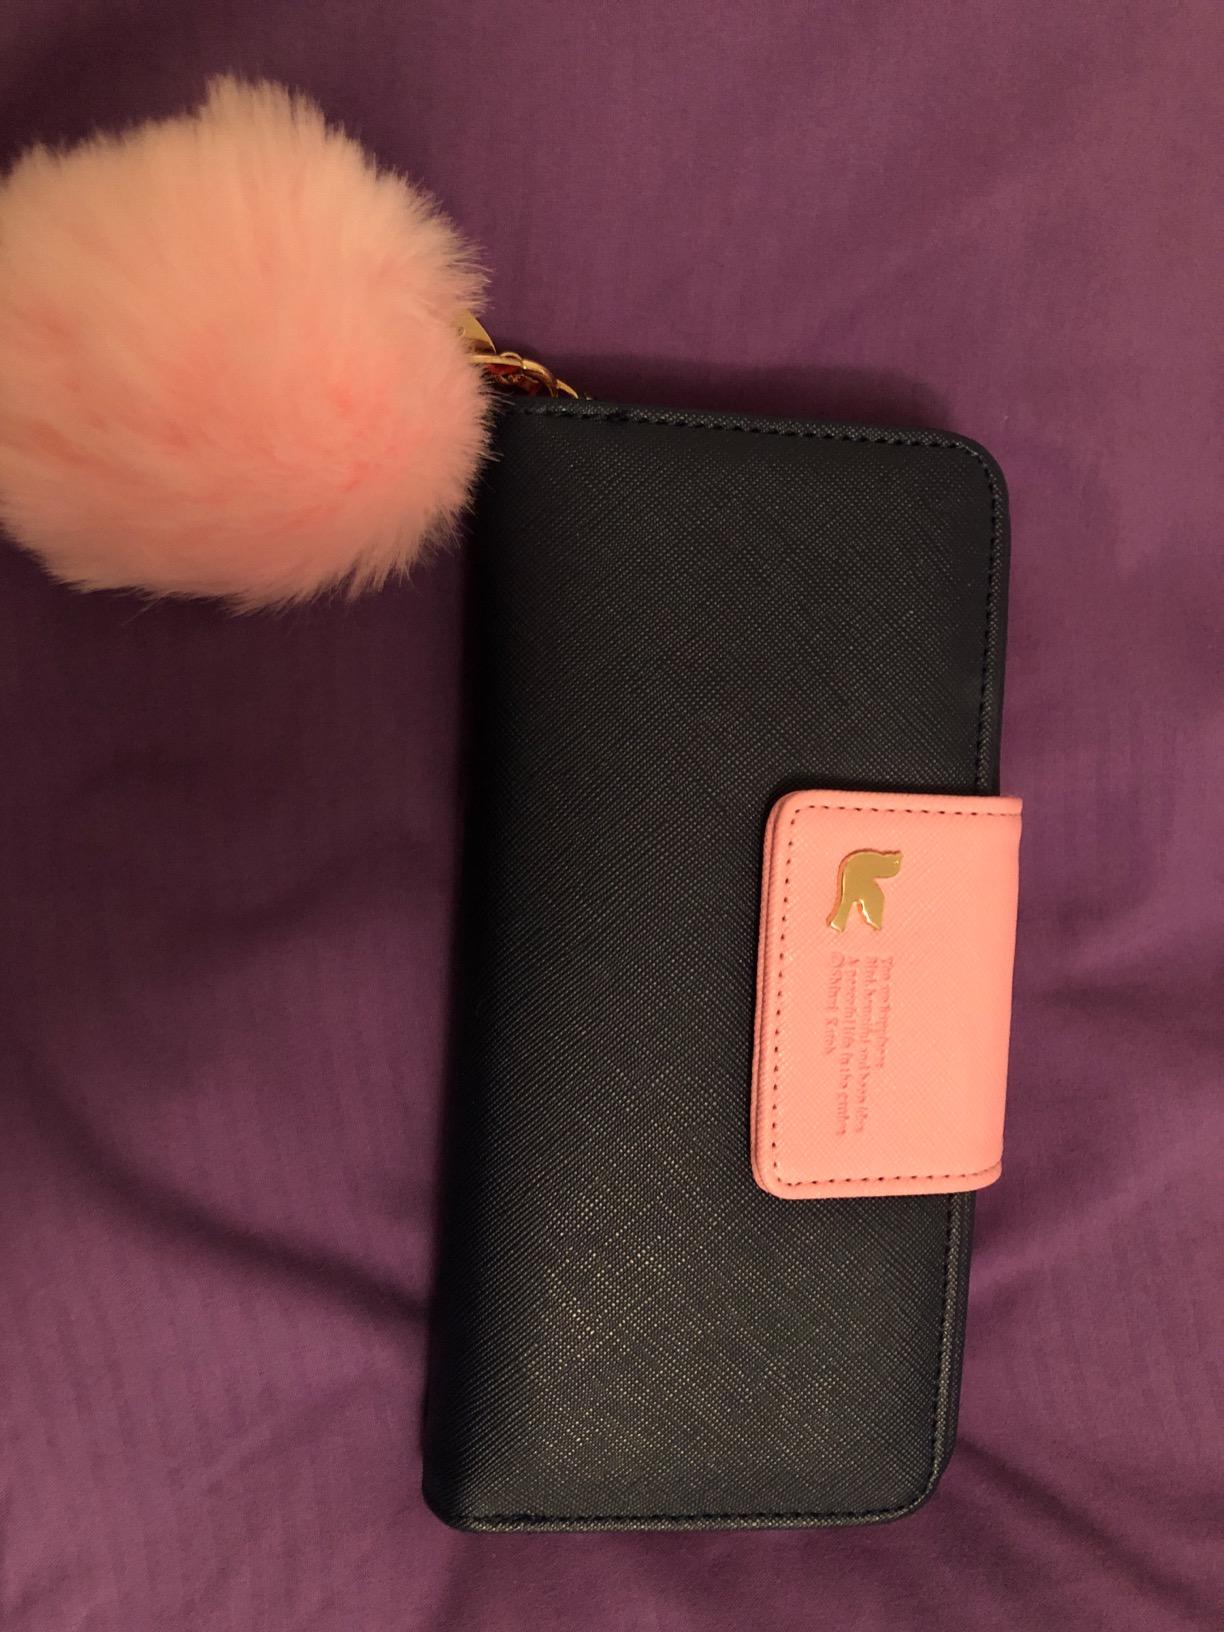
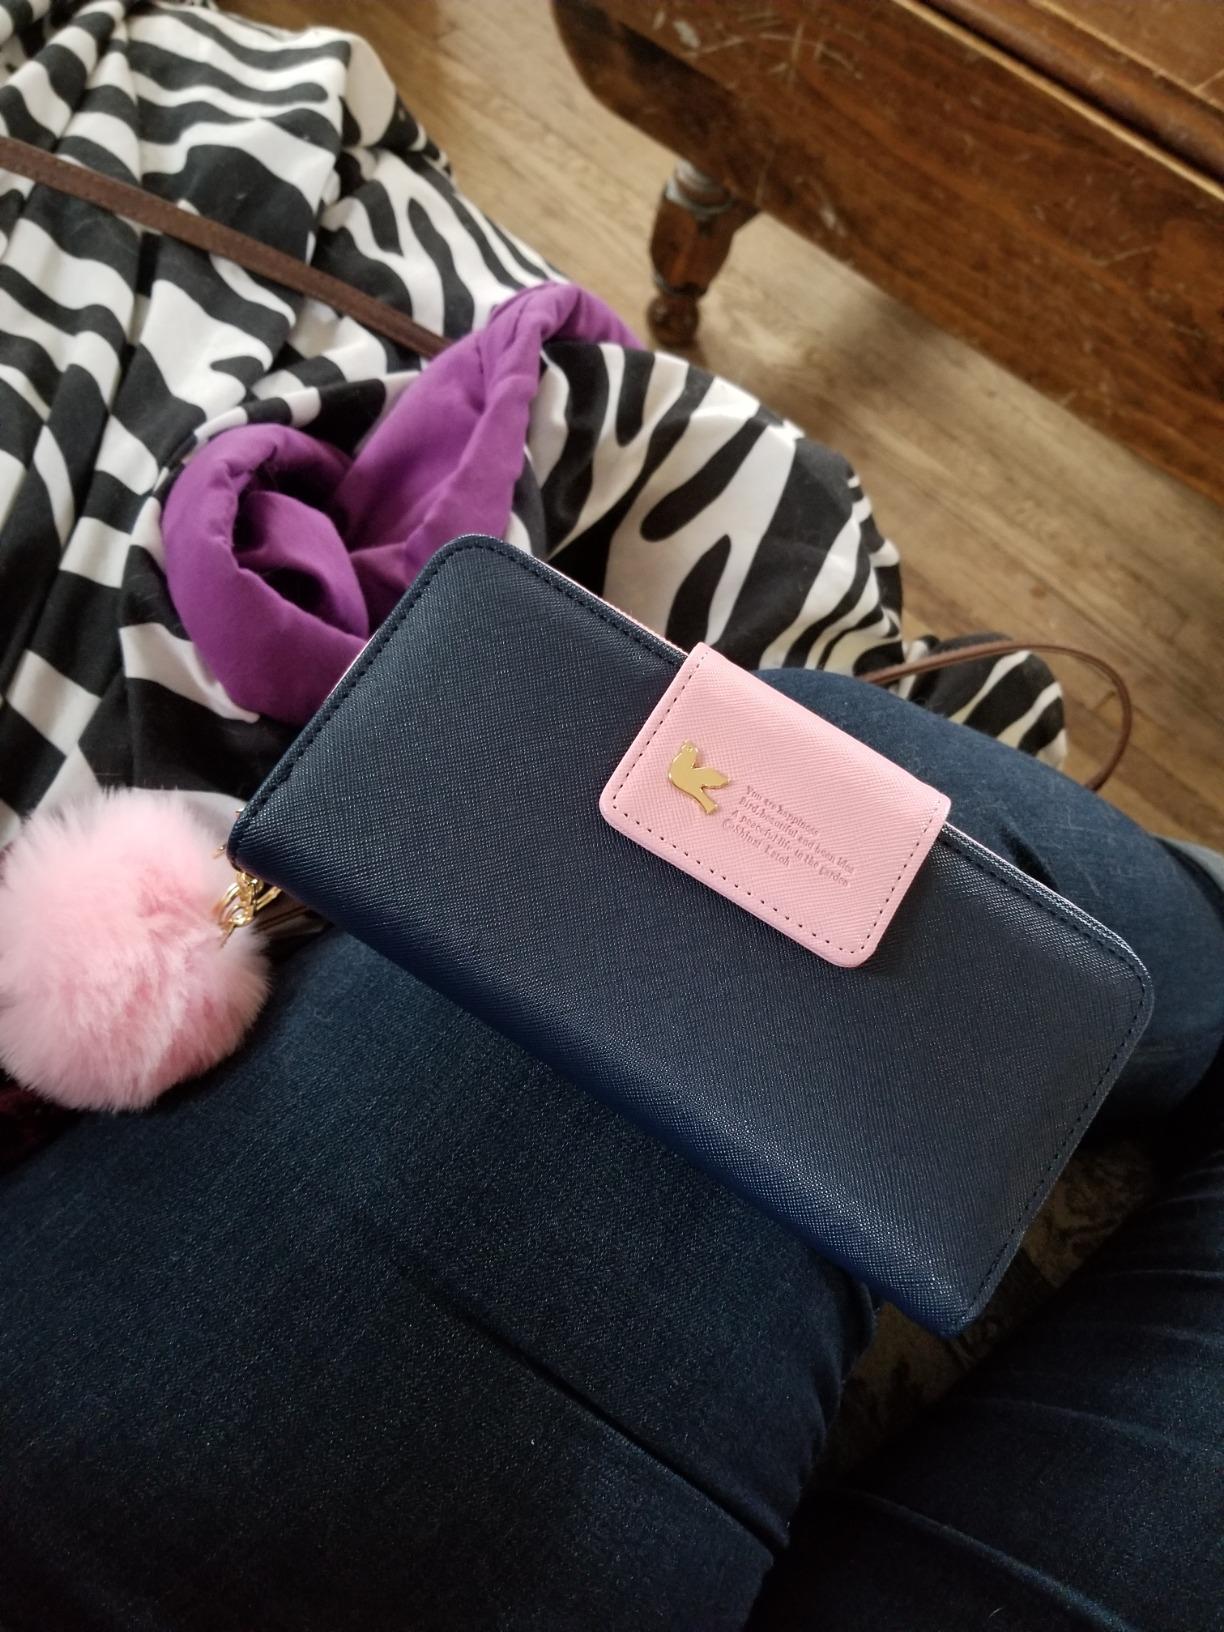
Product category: accessories_handbag
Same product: yes